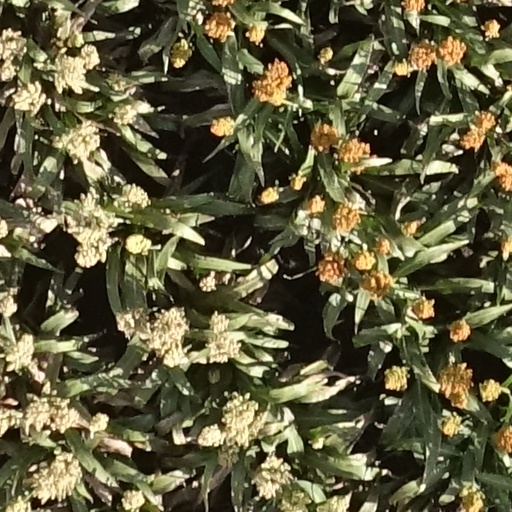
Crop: sorghum